CEU Cardinal Herrera University

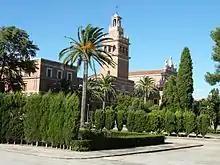
SemiMetroValencia

CEU Cardenal Herrera University (in Spanish: "Universidad CEU Cardenal Herrera") is a private university located in the Valencian Community, Spain. It is part of the CEU Foundation, being the first private school of Law ever founded in Valencia. It has been associated to the University of Valencia and Polytechnic University of Valencia since the early 1970s but the university gained its current name in 1999.